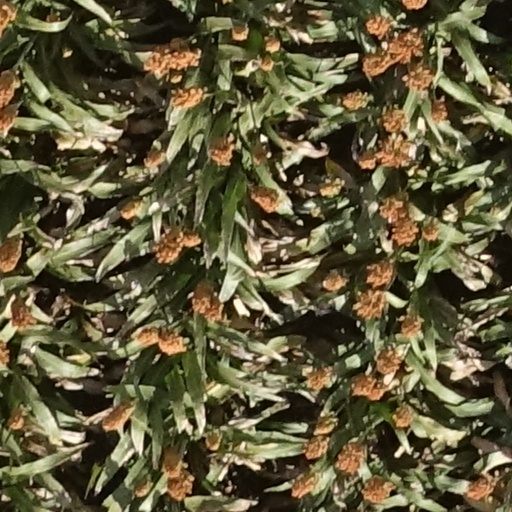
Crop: sorghum